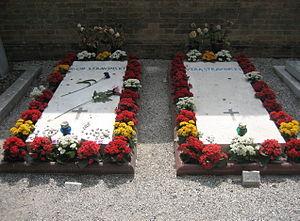
Le cimetière San Michele se trouve sur l'île San Michele de la lagune comprise entre Venise et Murano.